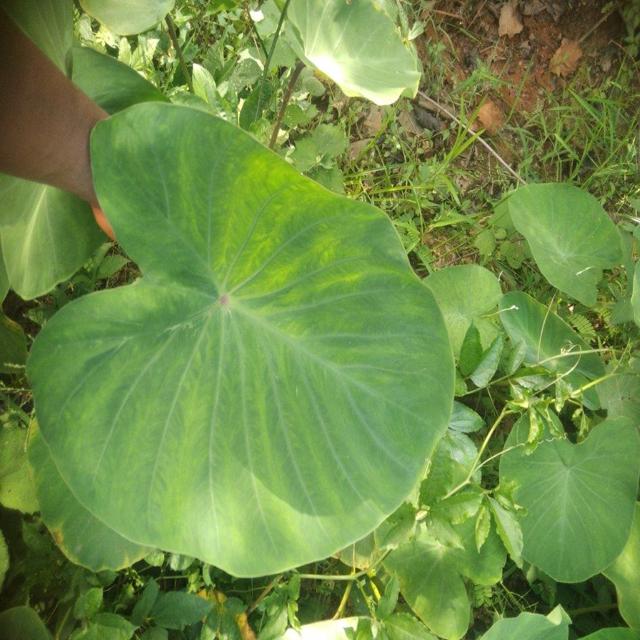
Label: Healthy